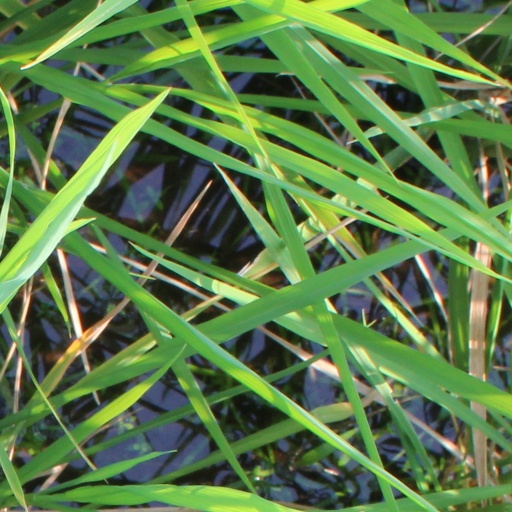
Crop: rice